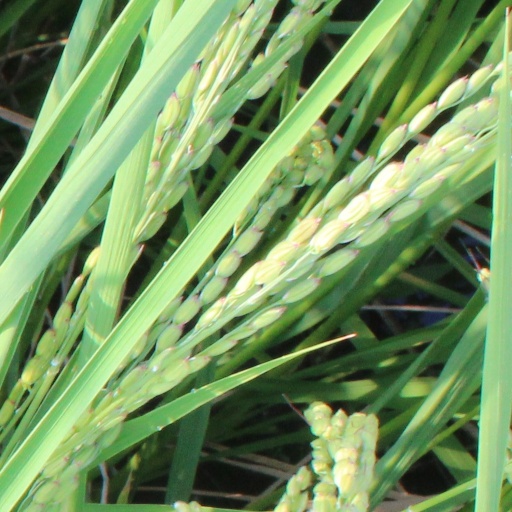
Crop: rice